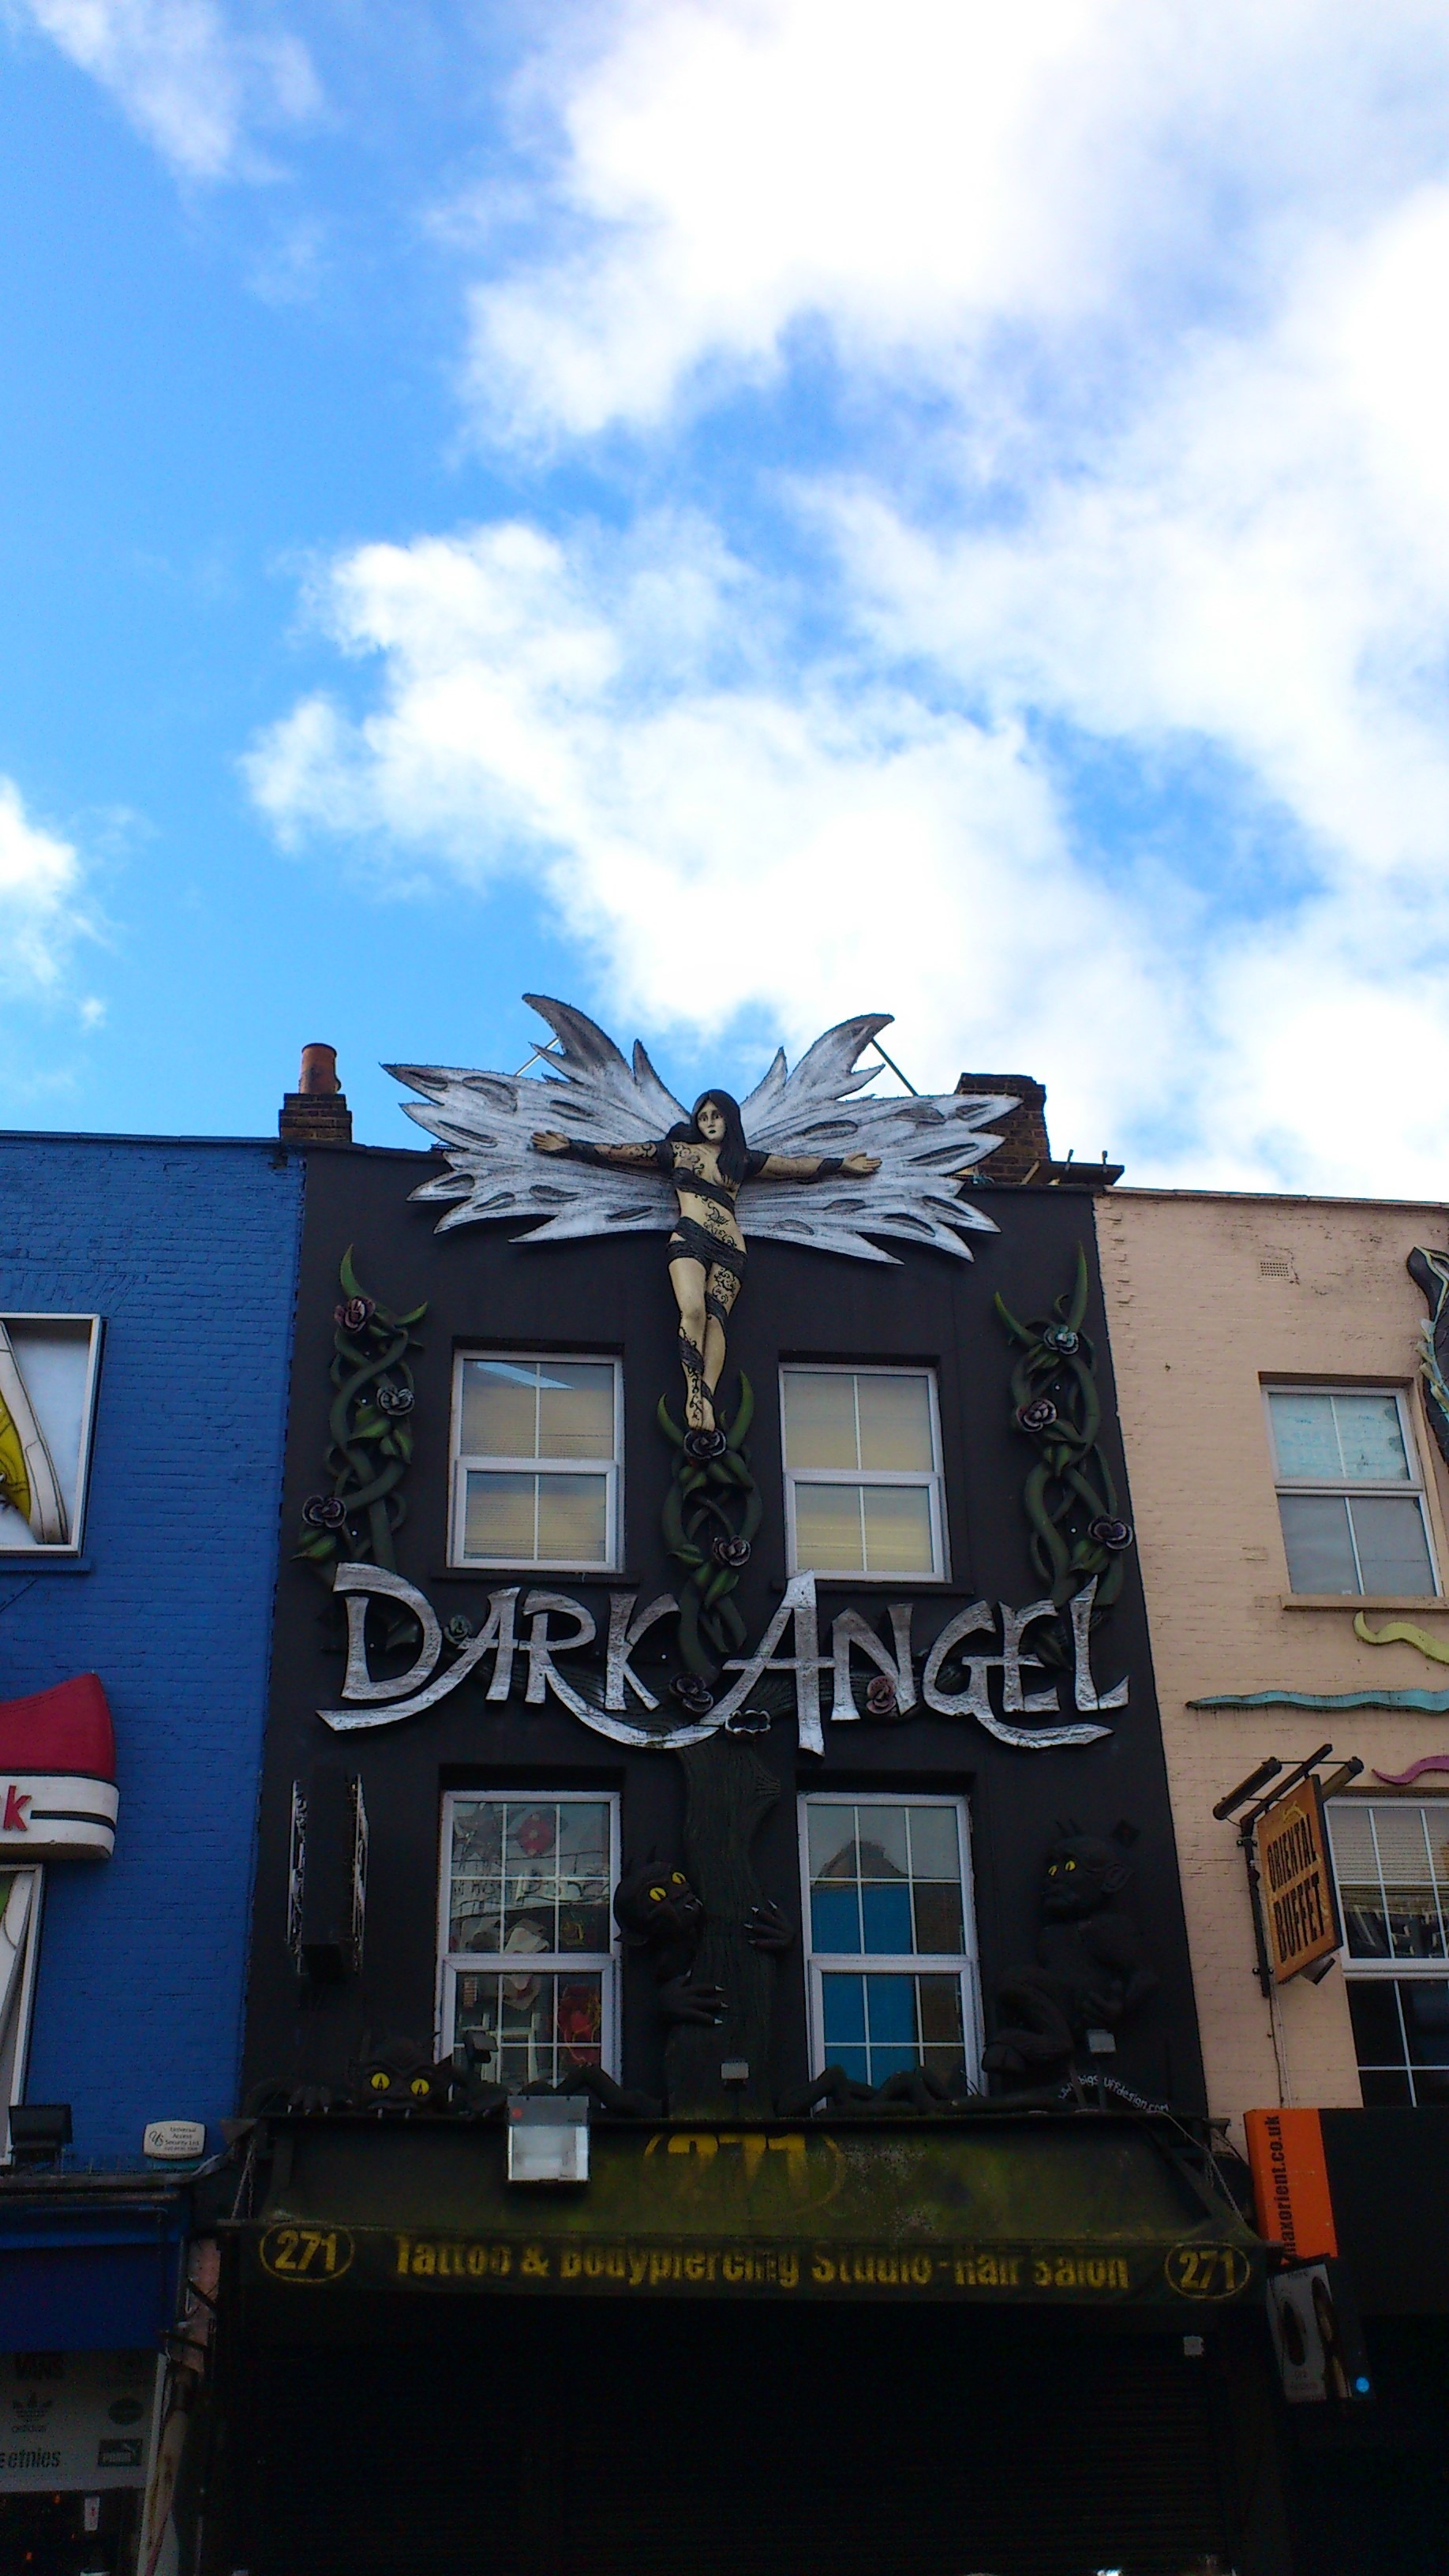
tree, architecture, sky, house, window, roof, building, city, home, urban, daytime, decoration, landmark, facade, graffiti, england, london, clouds, famous, kingdom, cities, condominium, neighbourhood, cult, united kingdom, camden town, hausdeko